Michael Huger

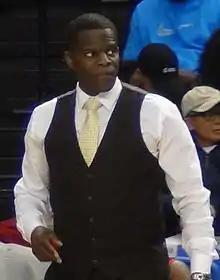
Huger in 2016

Michael Anthony Huger (born June 27, 1970) is an American college basketball coach who is an assistant coach for Temple. Prior to Temple, he was the head coach for his alma mater Bowling Green Falcons team. Huger is a native of New York City.